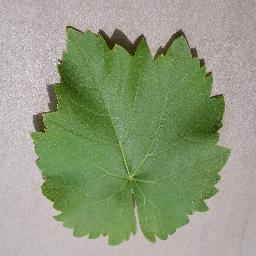
Label: Grape___healthy